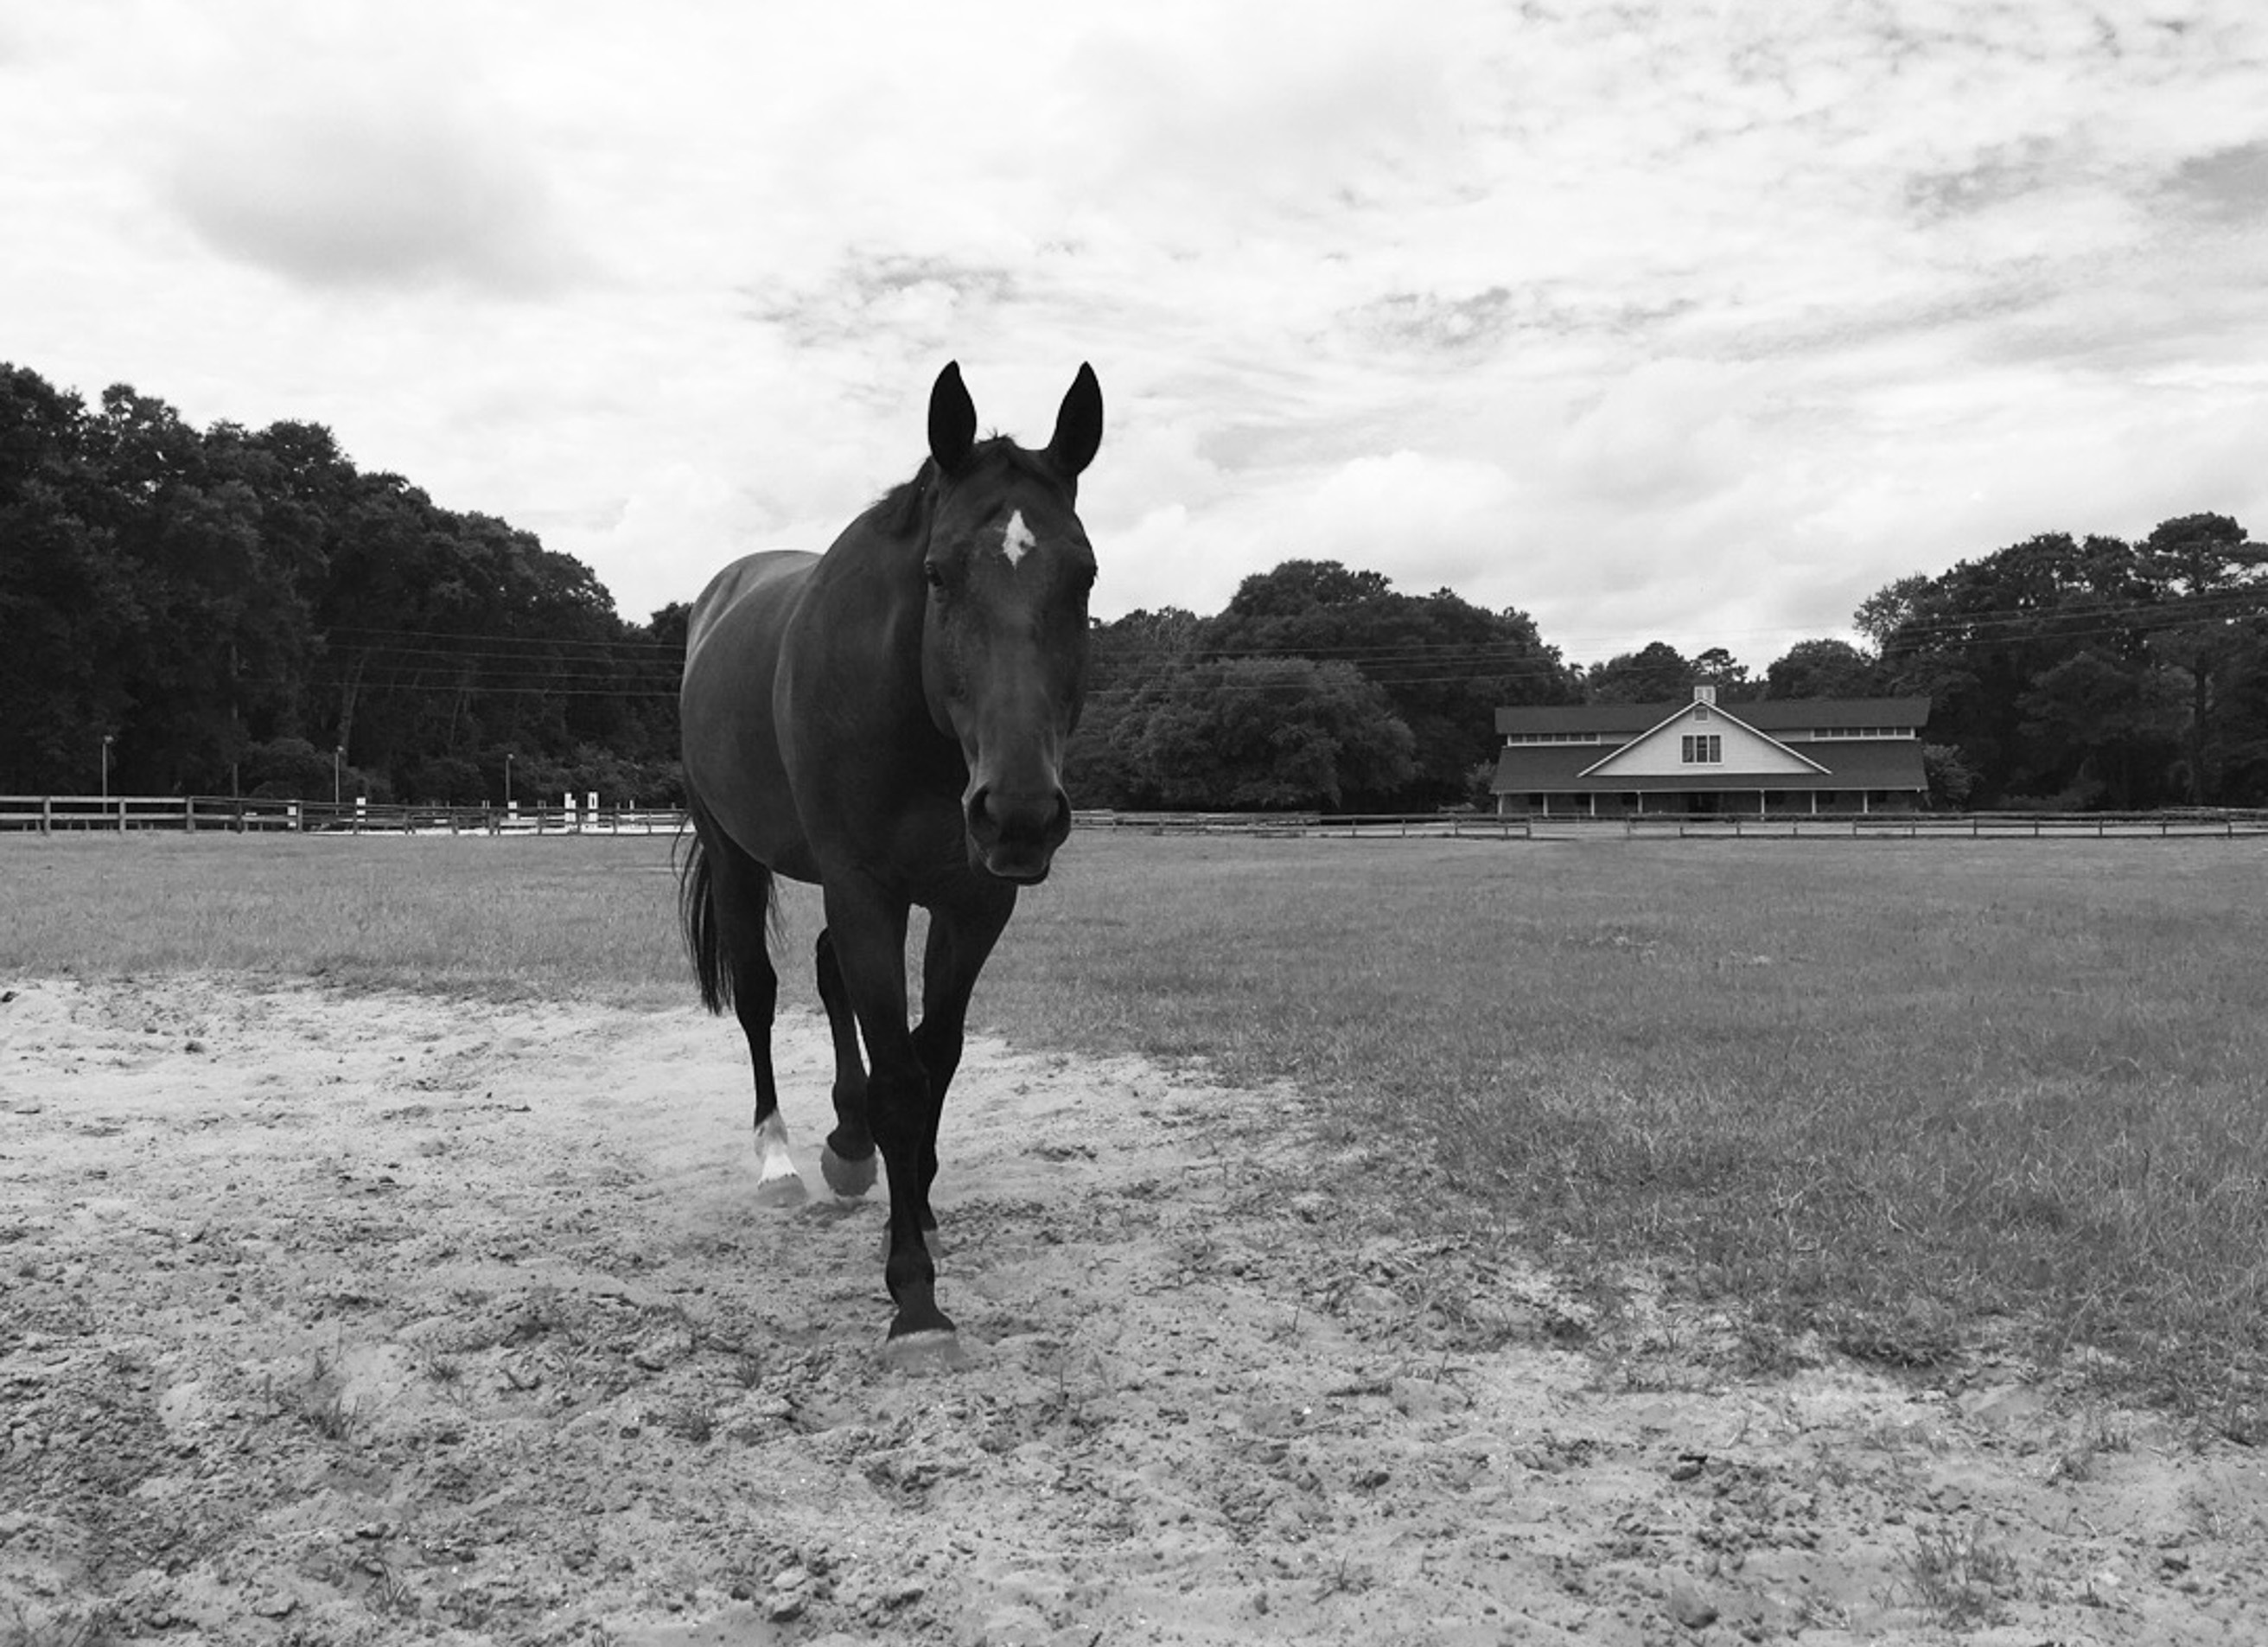
black and white, horse, mammal, stallion, mane, black, monochrome, mare, equestrianism, monochrome photography, horse like mammal, mustang horse